Kęstutis

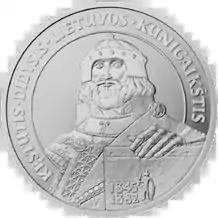
Litas commemorative coin dedicated to Kęstutis

On 12 June 1382, while Kęstutis was away to fight Dymitr Korybut of Novhorod-Siversky and Vytautas was away in Trakai, residents of Vilnius, led by merchant Hanul of Riga, let Jogaila's army into the city. The merchants were dissatisfied with Kęstutis's policies as they were hurting the economy, especially trade with Livonia. Jogaila recaptured the throne and allied with the Teutonic Knights. In the meantime Kęstutis rallied his supporters in Samogitia, his son Vytautas sought soldiers in Hrodna, and his brother Liubartas recruited in Galicia–Volhynia. In August 1382 the armies of Kęstutis and Jogaila met near Trakai for a decisive battle, but it never began. Both sides agreed to negotiate. Kęstutis and Vytautas arrived to Jogaila's camp, but were arrested and sent to a prison in the Kreva Castle. Their army was disbanded. On 15 August, five days after imprisonment, Kęstutis was found dead by Skirgaila. Jogaila claimed that he hanged himself, but few believed him. Jogaila organized a large pagan funeral to Kęstutis: his body was burned with horses, weapons, and other treasures in Vilnius, presumably in Šventaragis' Valley. Vytautas managed to escape and continued to fight Jogaila to become Grand Duke in 1392.